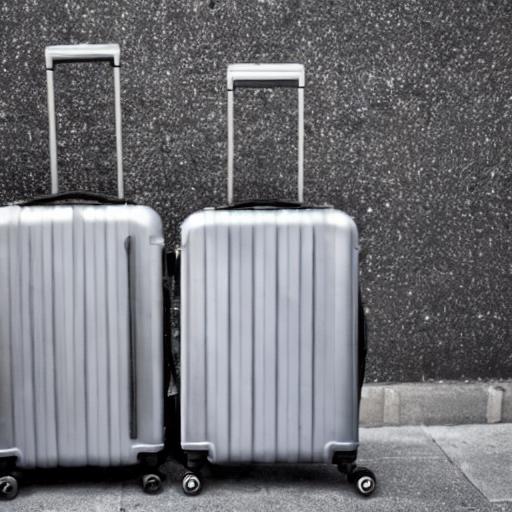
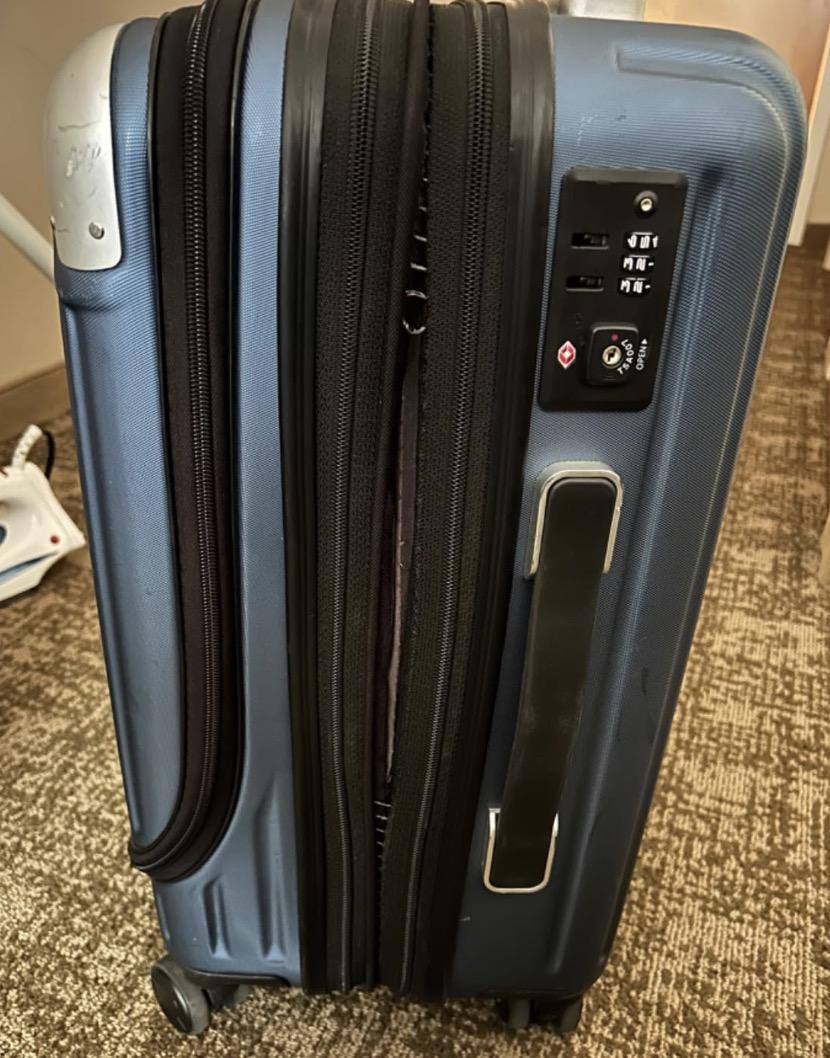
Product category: items_tea
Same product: no